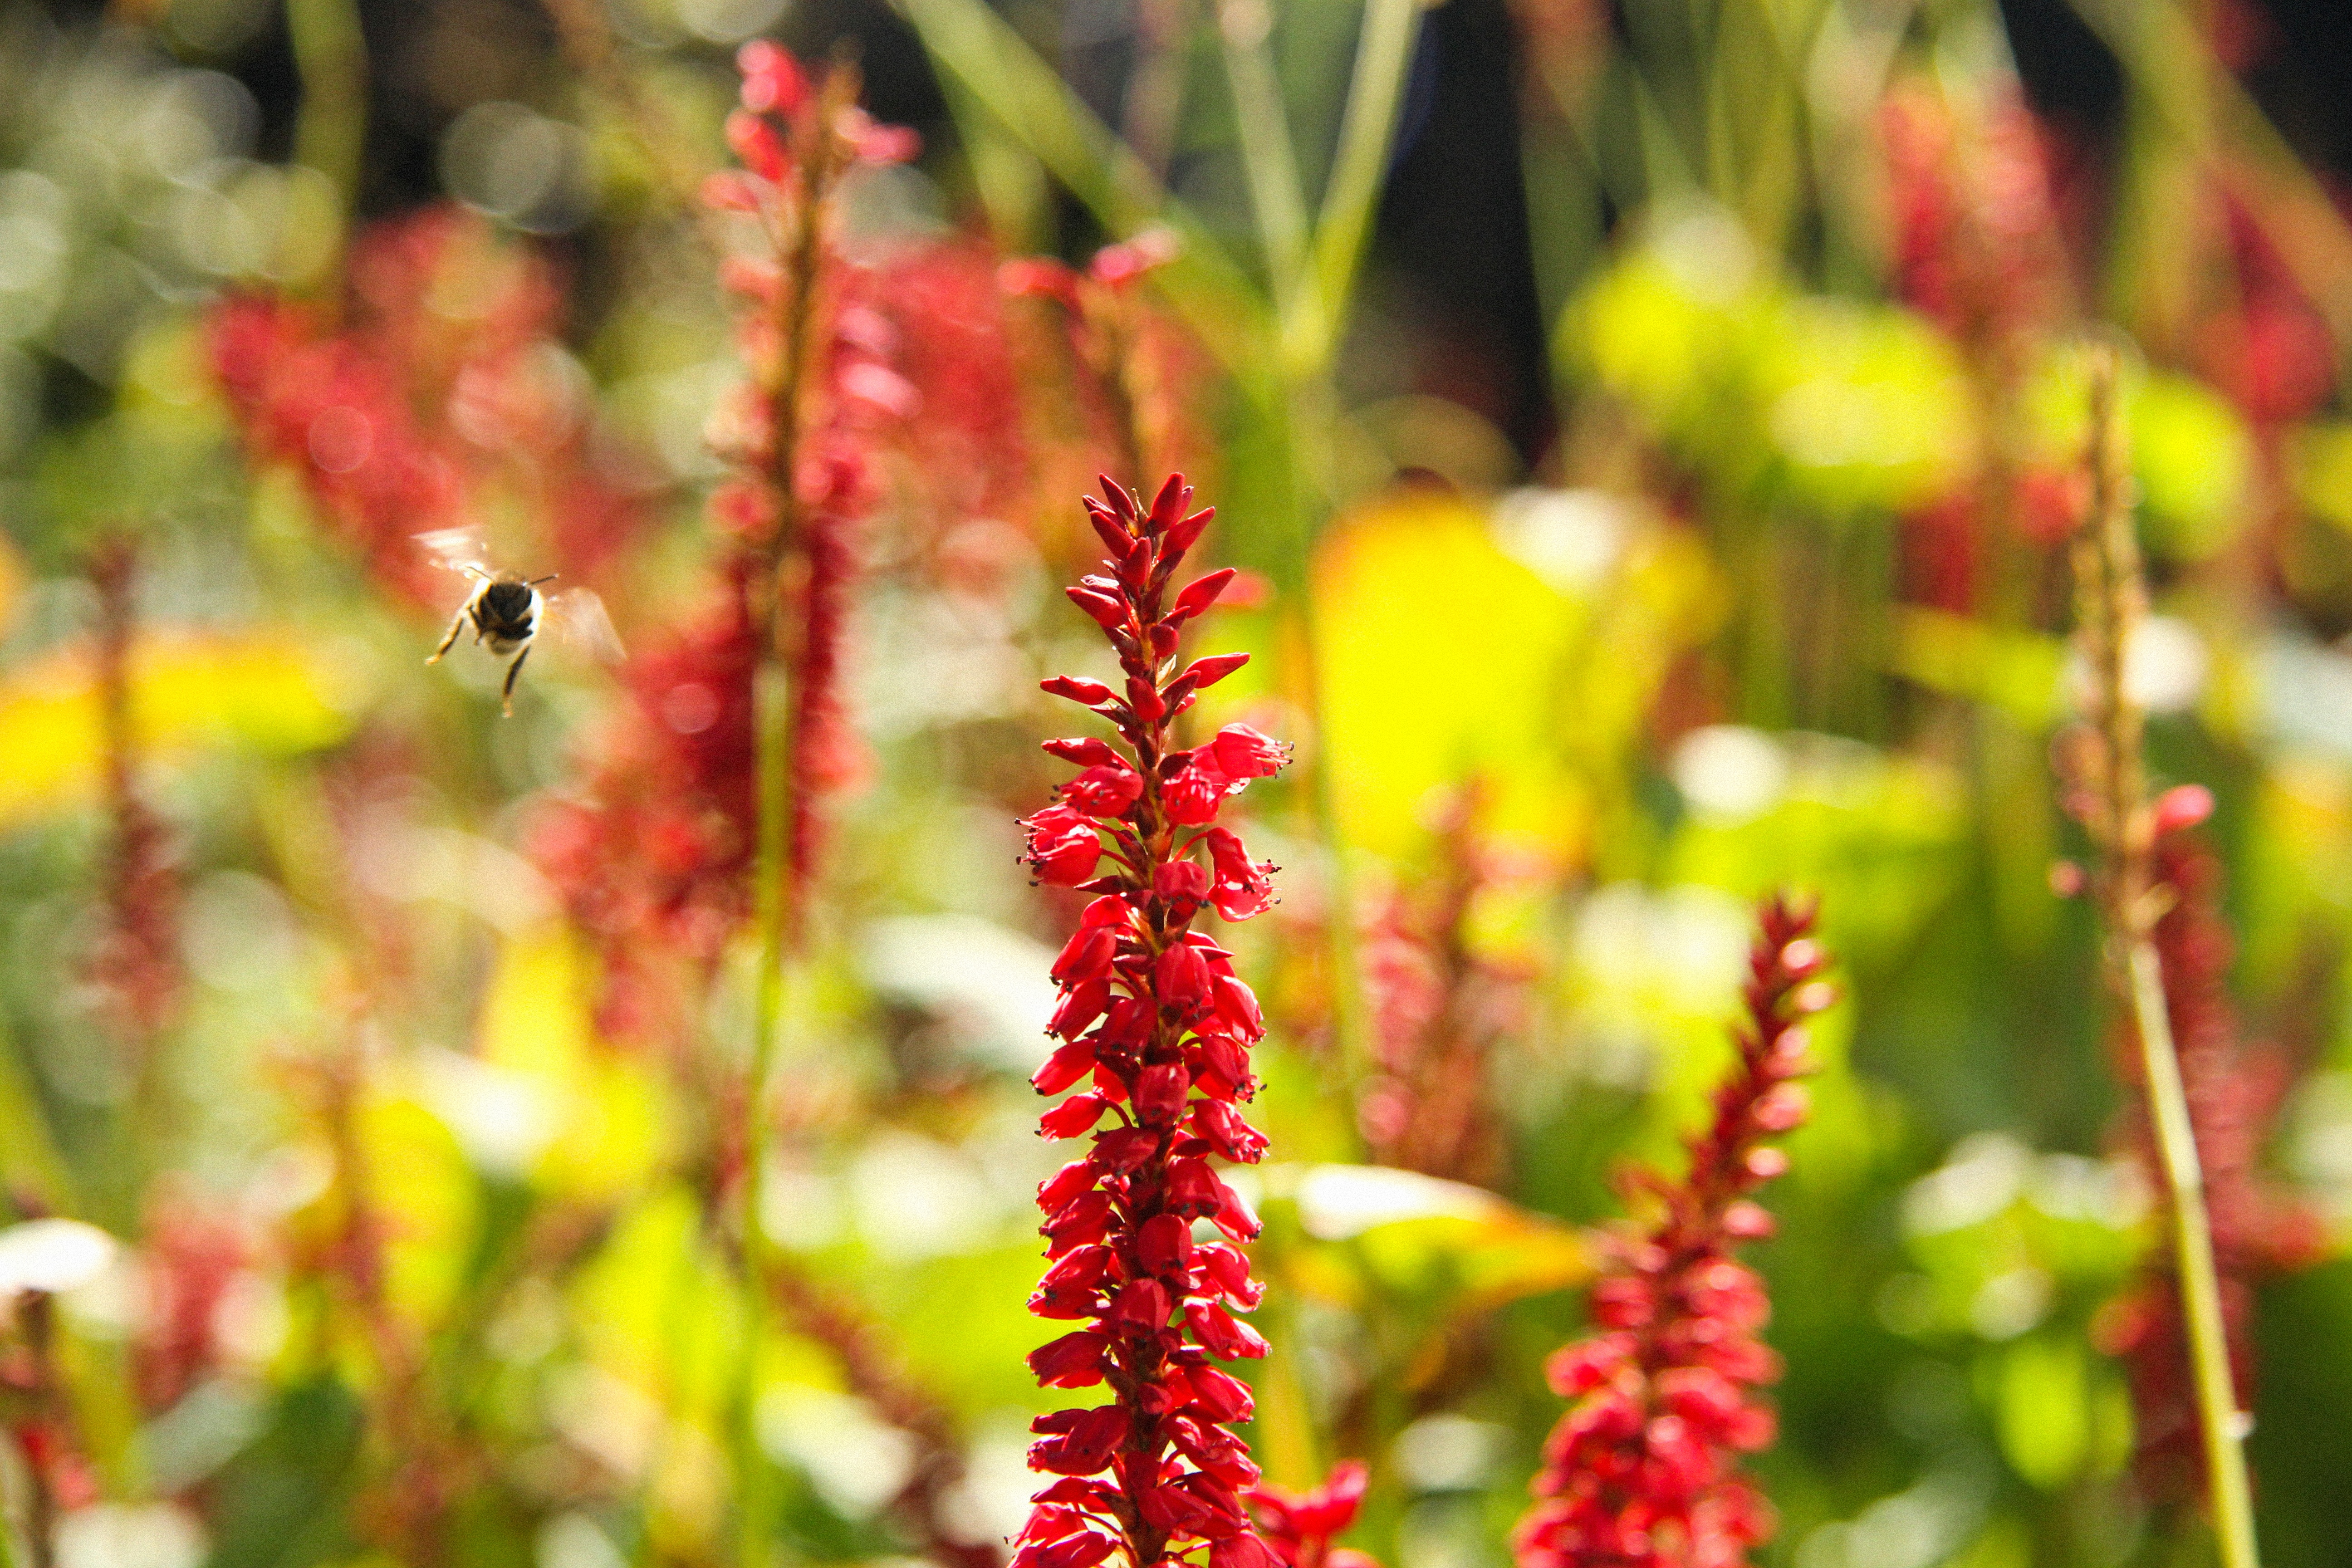
nature, blossom, plant, leaf, flower, herb, produce, autumn, botany, flora, wildflower, shrub, macro photography, flowering plant, plant stem, land plant